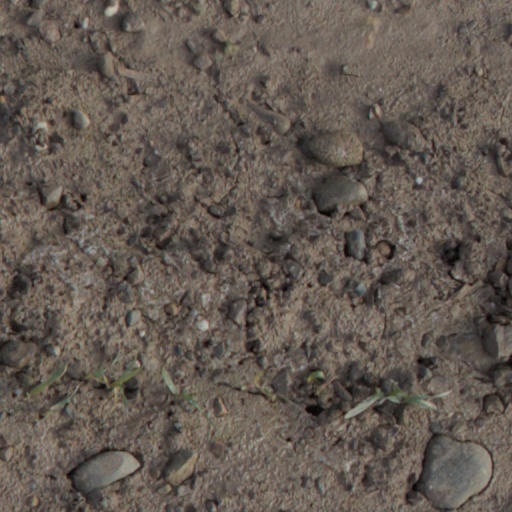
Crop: wheat